Congo Free State

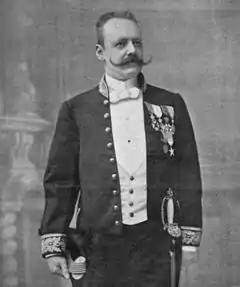
Francis Dhanis, ca. 1900

In 1894, King Leopold II signed a treaty with the United Kingdom which conceded a strip of land on the Free State's eastern border in exchange for the Lado Enclave, which provided access to the navigable Nile and extended the Free State's sphere of influence northward into Sudan. After rubber profits soared in 1895, Leopold ordered the organization of an expedition into the Lado Enclave, which had been overrun by Mahdist rebels since the outbreak of the Mahdist War in 1881. The expedition was composed of two columns: the first, under Belgian war hero Baron Dhanis, consisted of a sizeable force, numbering around three-thousand, and was to strike north through the jungle and attack the rebels at their base at Rejaf. The second, a much smaller force of only eight-hundred, was led by Louis-Napoléon Chaltin and took the main road towards Rejaf. Both expeditions set out in December 1896.